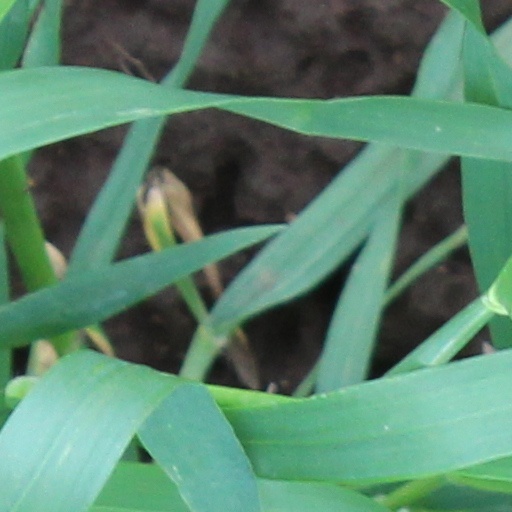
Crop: wheat